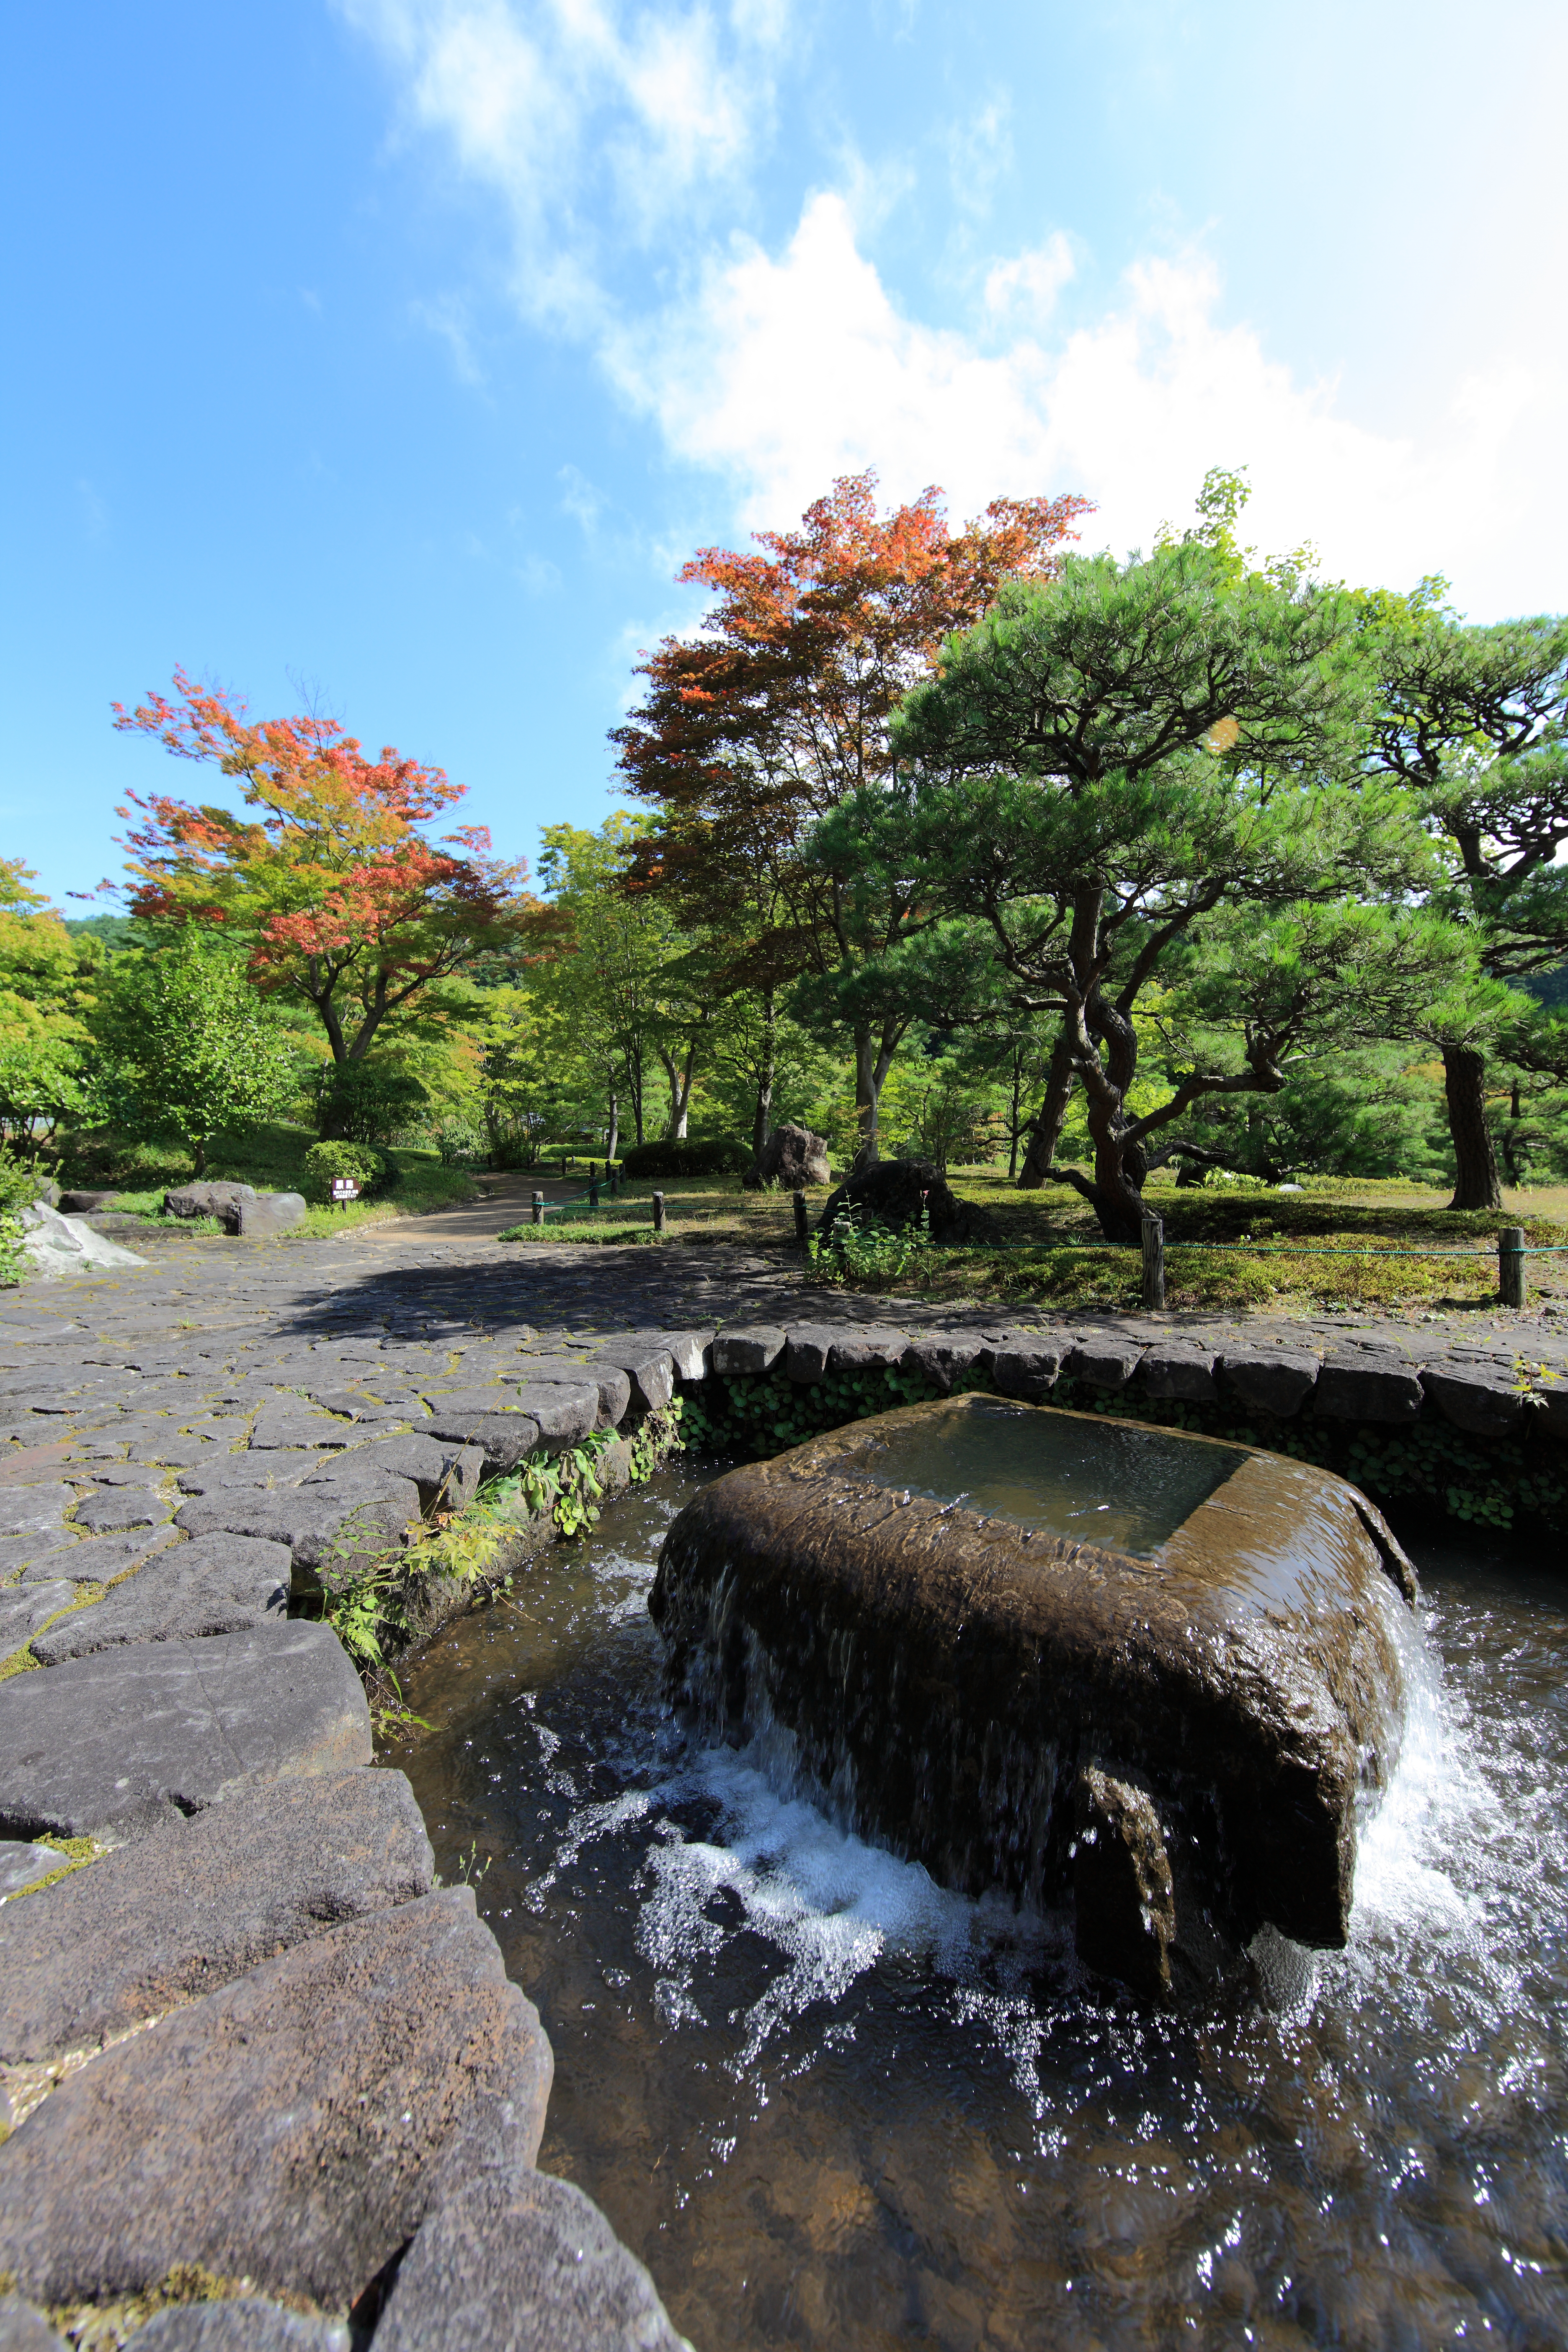
landscape, tree, water, nature, rock, leaf, flower, river, pond, stream, reflection, high, autumn, park, garden, cool image, japanese, 5d, style, hires, markii, hi, res, resolution